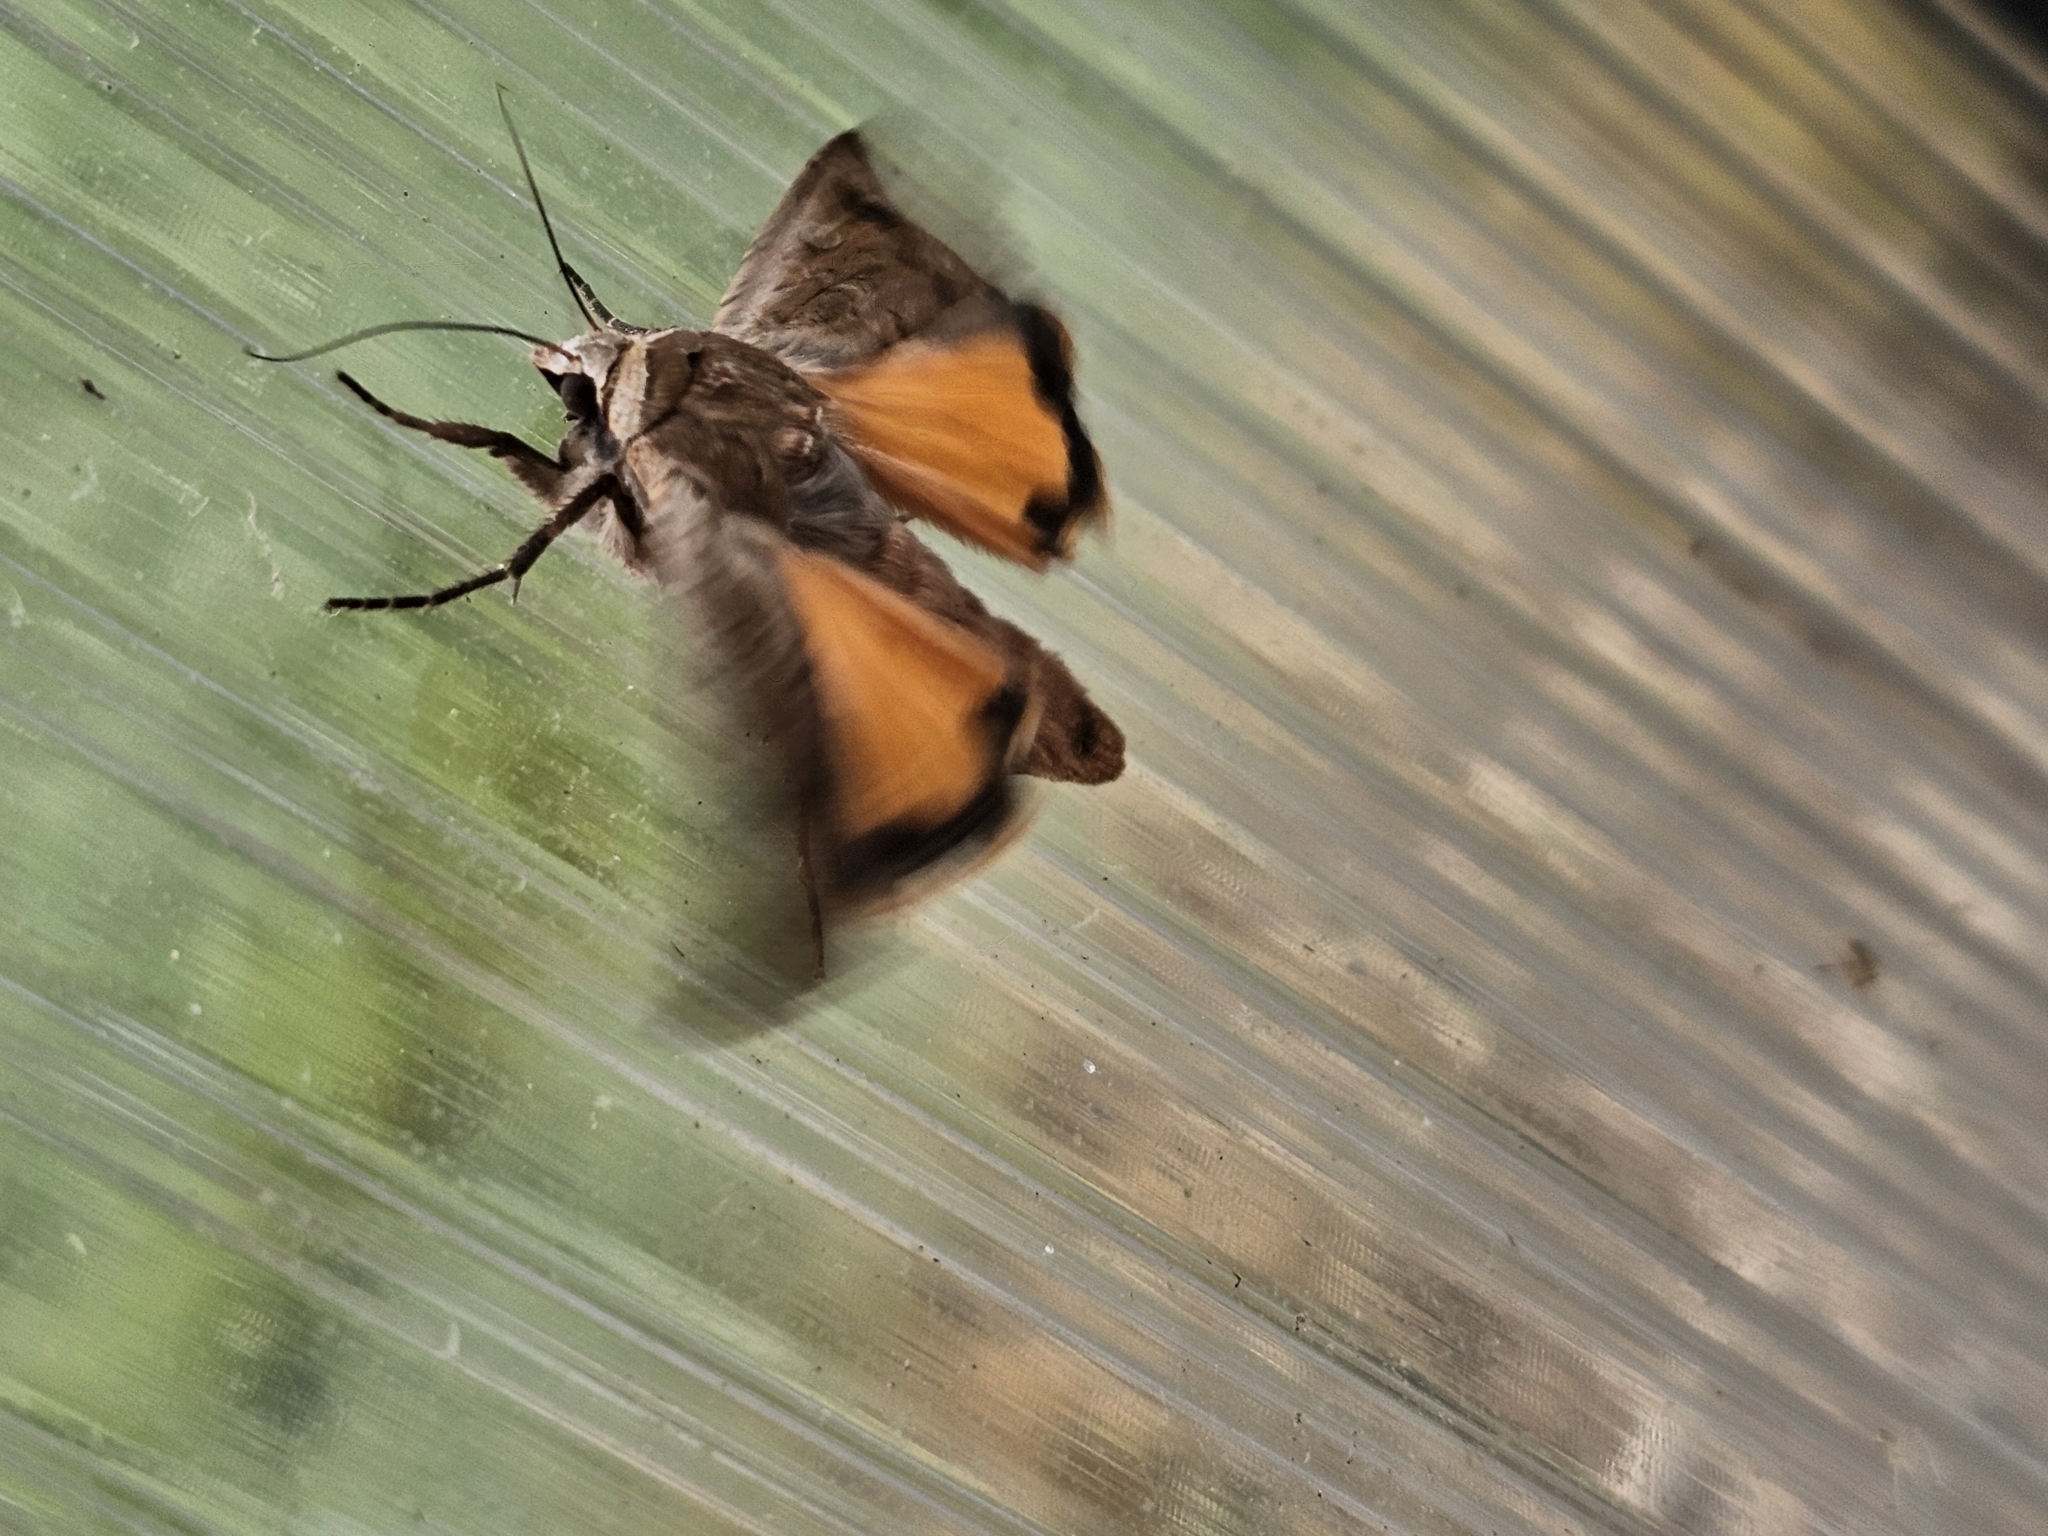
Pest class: cutworms